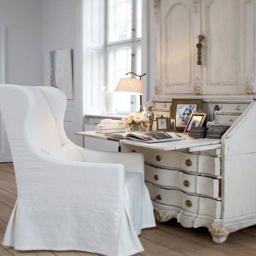
this would be the perfect office for me -- and no one would ever know !